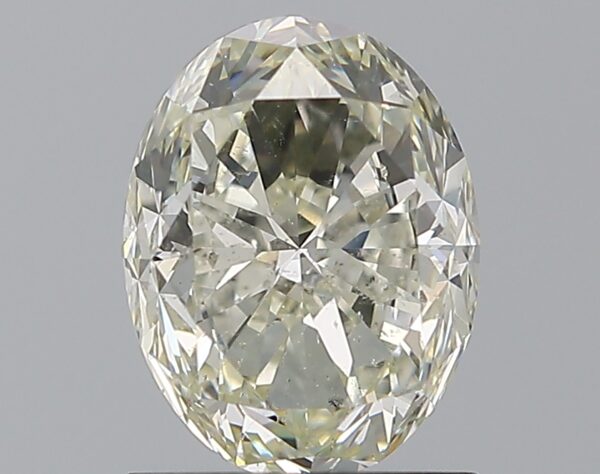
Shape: oval
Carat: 1.51
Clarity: SI2
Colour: L
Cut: FG
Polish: EX
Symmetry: VG
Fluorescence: F
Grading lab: GIA
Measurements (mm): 7.81 x 5.98 x 4.3